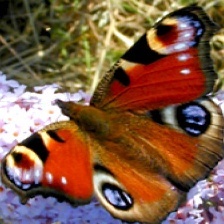
Species: PEACOCK
Butterfly family (ImageNet category): admiral